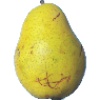
Label: pear_monster